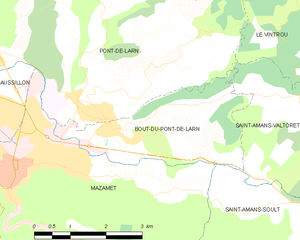
Carte de la commune française de code INSEE 81036 - Bout-du-Pont-de-Larn
Bout-du-Pont-de-Larn est une commune française située dans le département du Tarn, en région Occitanie.